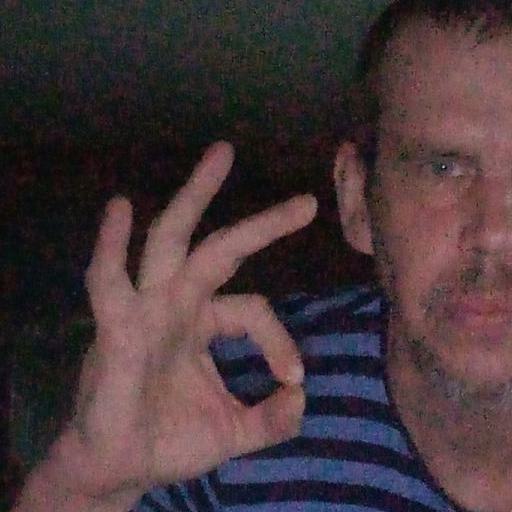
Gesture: ok